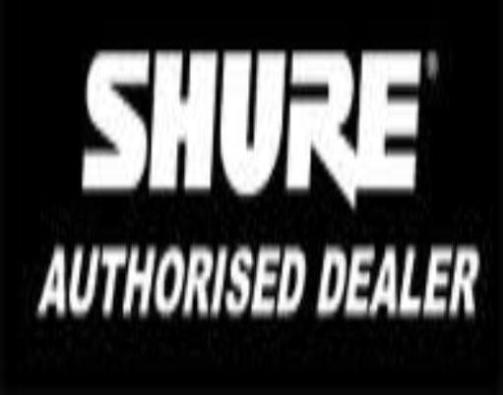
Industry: Clothes